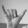
ASL letter: Y